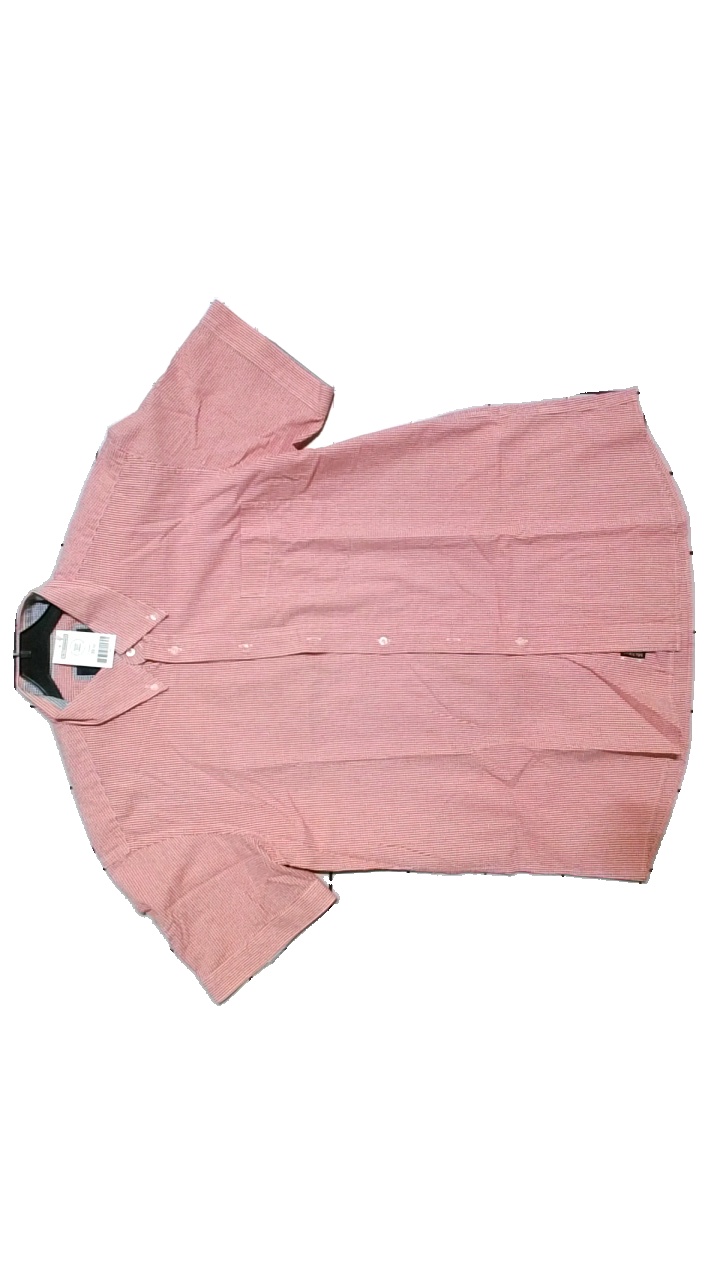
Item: Shirt (Men)
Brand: Mcneal
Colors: White, Red
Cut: Regular
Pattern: Checkered print
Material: Label missing
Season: Spring
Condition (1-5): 4
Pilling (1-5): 4
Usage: Reuse
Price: <50